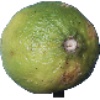
Label: Limes 1